Hard water

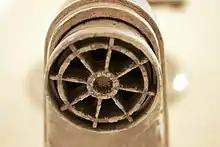
A bathtub faucet with built-up calcification from hard water in Southern Arizona

Hard water is water that has a high mineral content (in contrast with "soft water"). Hard water is formed when water percolates through deposits of limestone, chalk or gypsum, which are largely made up of calcium and magnesium carbonates, bicarbonates and sulfates.